Bernie Leadon

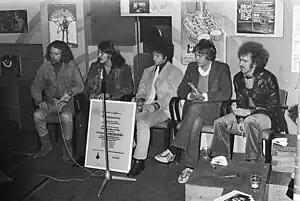
Flying Burrito Brothers (Amsterdam, 1970). From left to right: Sneaky Pete Kleinow, Rick Roberts, Chris Hillman, Michael Clarke, Bernie Leadon

Leadon left Dillard & Clark in 1969, eventually reconnecting with ex-Squirrel Barker (and ex-Byrd) Chris Hillman, who asked him to join the Flying Burrito Brothers, a fledgling country-rock band that Hillman had formed a year earlier with fellow ex-Byrd Gram Parsons. Leadon recorded two albums with the group: "Burrito Deluxe" and the post-Parsons LP "The Flying Burrito Bros". After the latter album's release in 1971, Leadon had tired of the band's lack of commercial success and decided to leave the band to pursue an opportunity to play with three musicians he had worked with while moonlighting in Linda Ronstadt's backing band that summer, forming the Eagles.